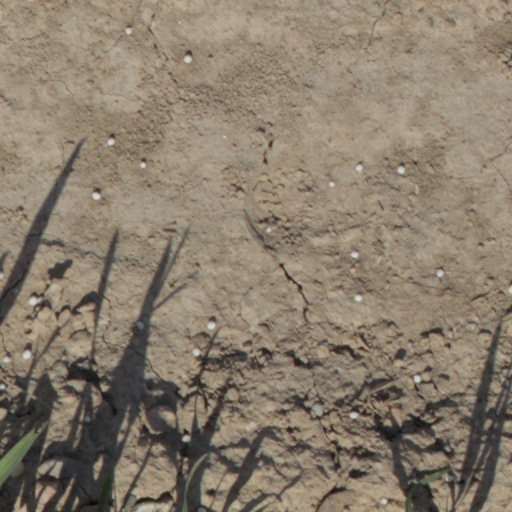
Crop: wheat